Sinaloa

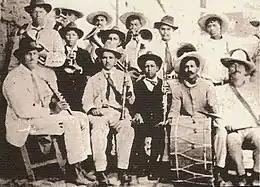
An early 20th century banda

According to the 2020 census, Sinaloa is home to 3,026,943 inhabitants, 60% of whom reside in the capital city of Culiacán and the municipalities of Mazatlán and Ahome. It is a young state in terms of population, 56% of which is younger than 30 years of age.